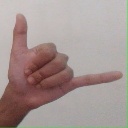
अक्षर: द